Artificial induction of immunity

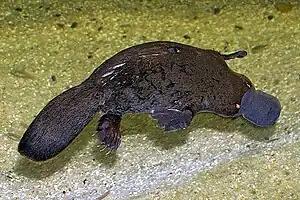
Platypus: monotremes lack placental transfer of immunity

Temporary immunity to a specific infection can be induced in a subject by providing the subject with externally produced immune molecules, known as antibodies or immunoglobulins. This was first performed (and is still sometimes performed) by taking blood from a subject who is already immune, isolating the fraction of the blood which contains antibodies (known as the serum), and injecting this serum into the person for whom immunity is desired. This is known as passive immunity, and the serum that is isolated from one subject and injected into another is sometimes called antiserum. Antiserum from other mammals, notably horses, has been used in humans with generally good and often life-saving results, but there is some risk of anaphylactic shock and even death from this procedure because the human body sometimes recognizes antibodies from other animals as foreign proteins.